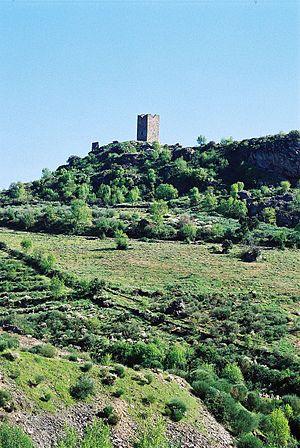
Le Château de Penas Róias se trouve dans le village de Penas Róias, du conseil de Mogadouro et du district de Bragance, au Portugal.
Cet article recense les monuments nationaux du district de Bragance, au Portugal.
Cette liste non exhaustive recense les places fortes de l’ordre du Christ au Portugal. Celles-ci ne doivent pas être confondues avec les commanderies présentes dans la péninsule Ibérique qui avaient vocation à produire des ressources et à réunir des fonds pour l'action des différents ordres religieux en Terre sainte. Ces forteresses servaient avant tout à protéger les frontières avec les royaumes musulmans, lors de la Reconquista.